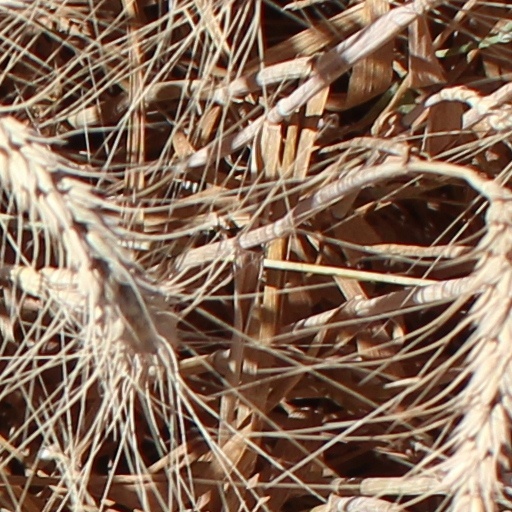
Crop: wheat